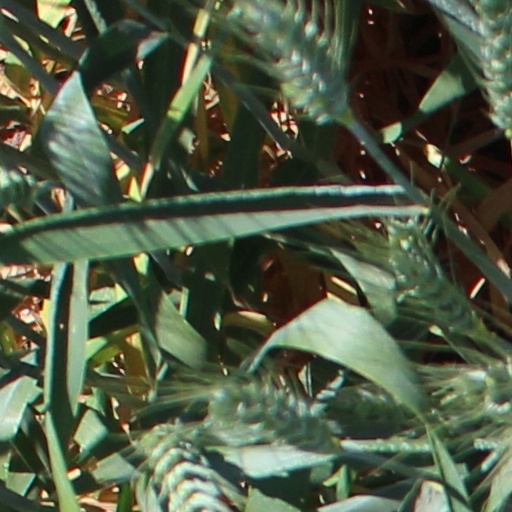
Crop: wheat